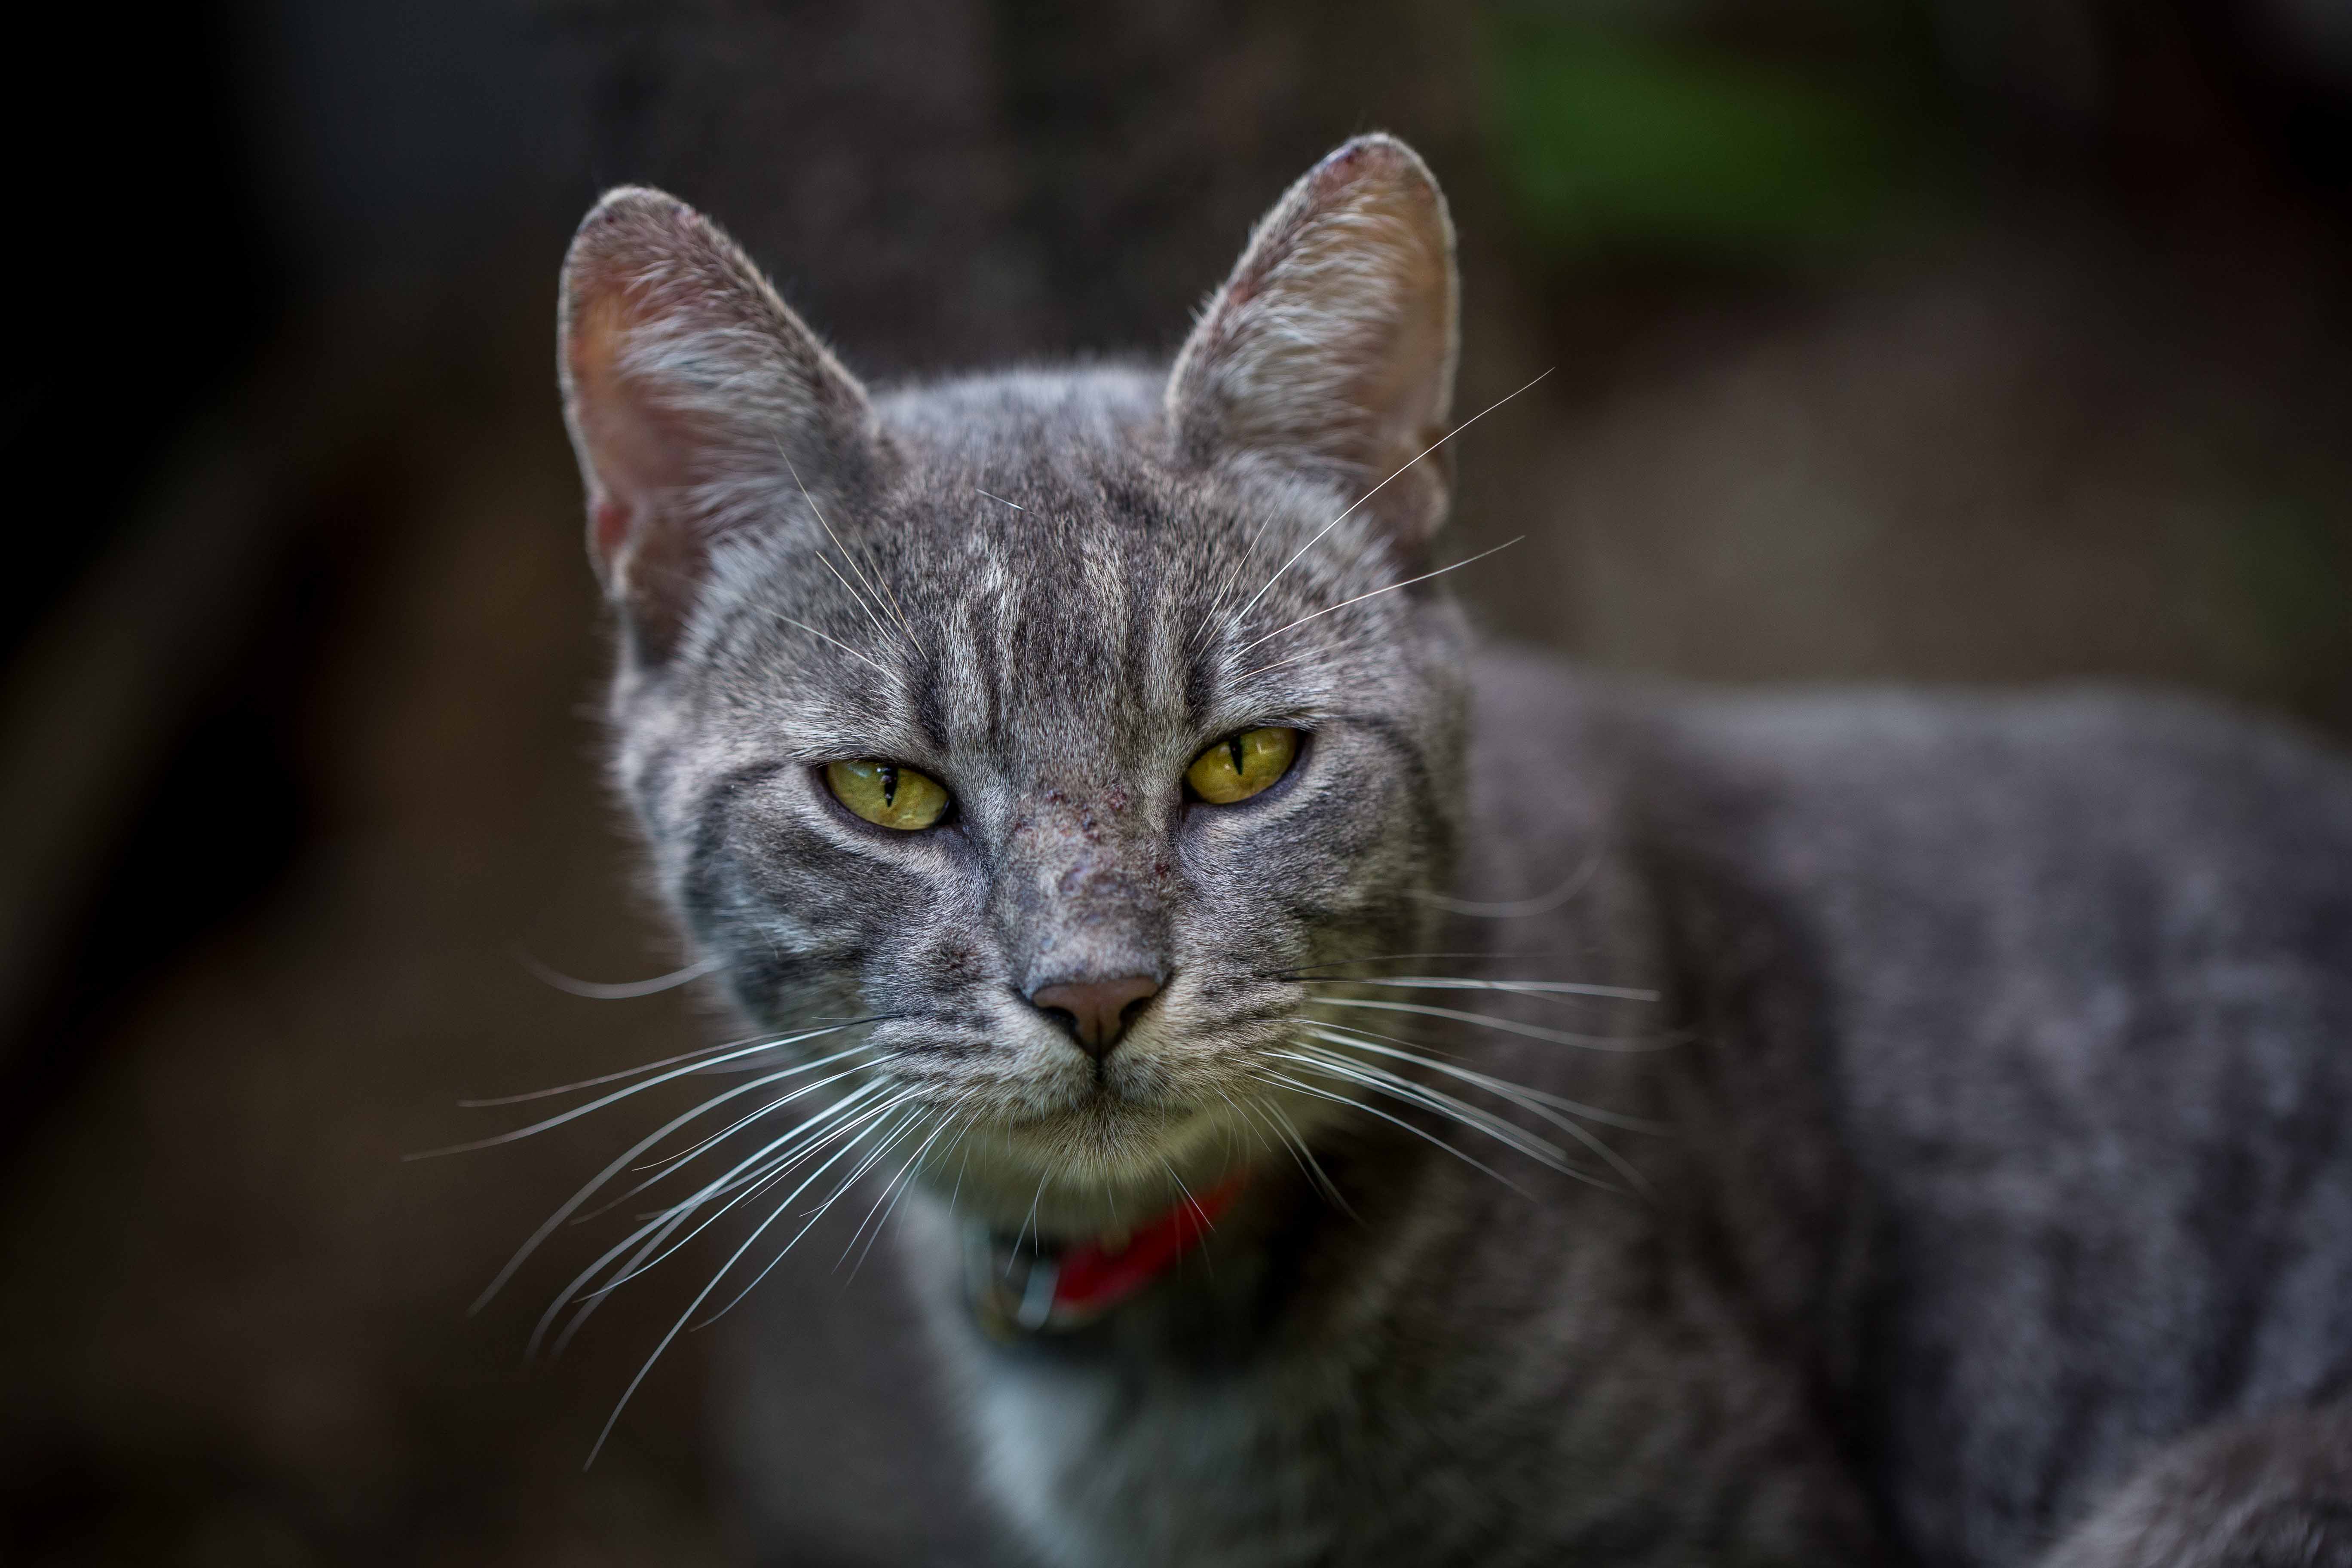
blur, animal, pet, fur, cat, feline, tabby, mammal, fauna, close up, whiskers, kitty, vertebrate, european shorthair, chartreux, russian blue, wild cat, korat, animal photography, small to medium sized cats, cat like mammal, carnivoran, nebelung, domestic short haired cat